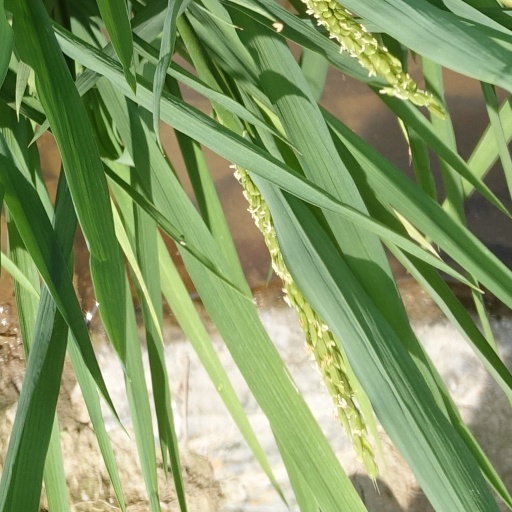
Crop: rice